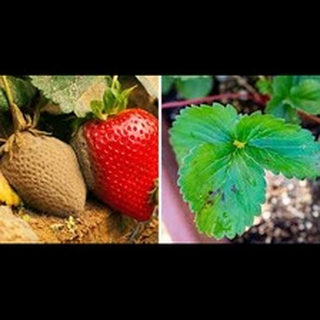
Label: wheat_common_root_rot